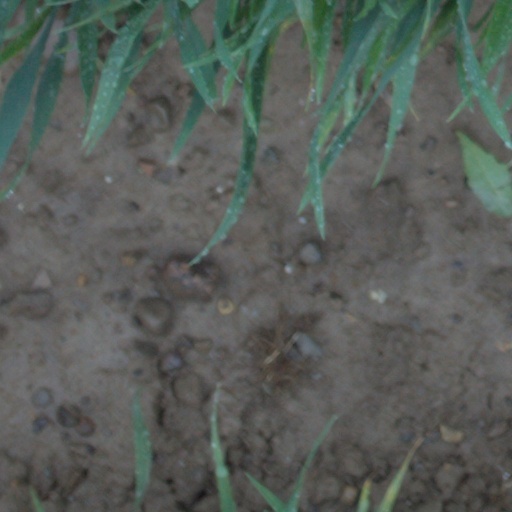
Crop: wheat